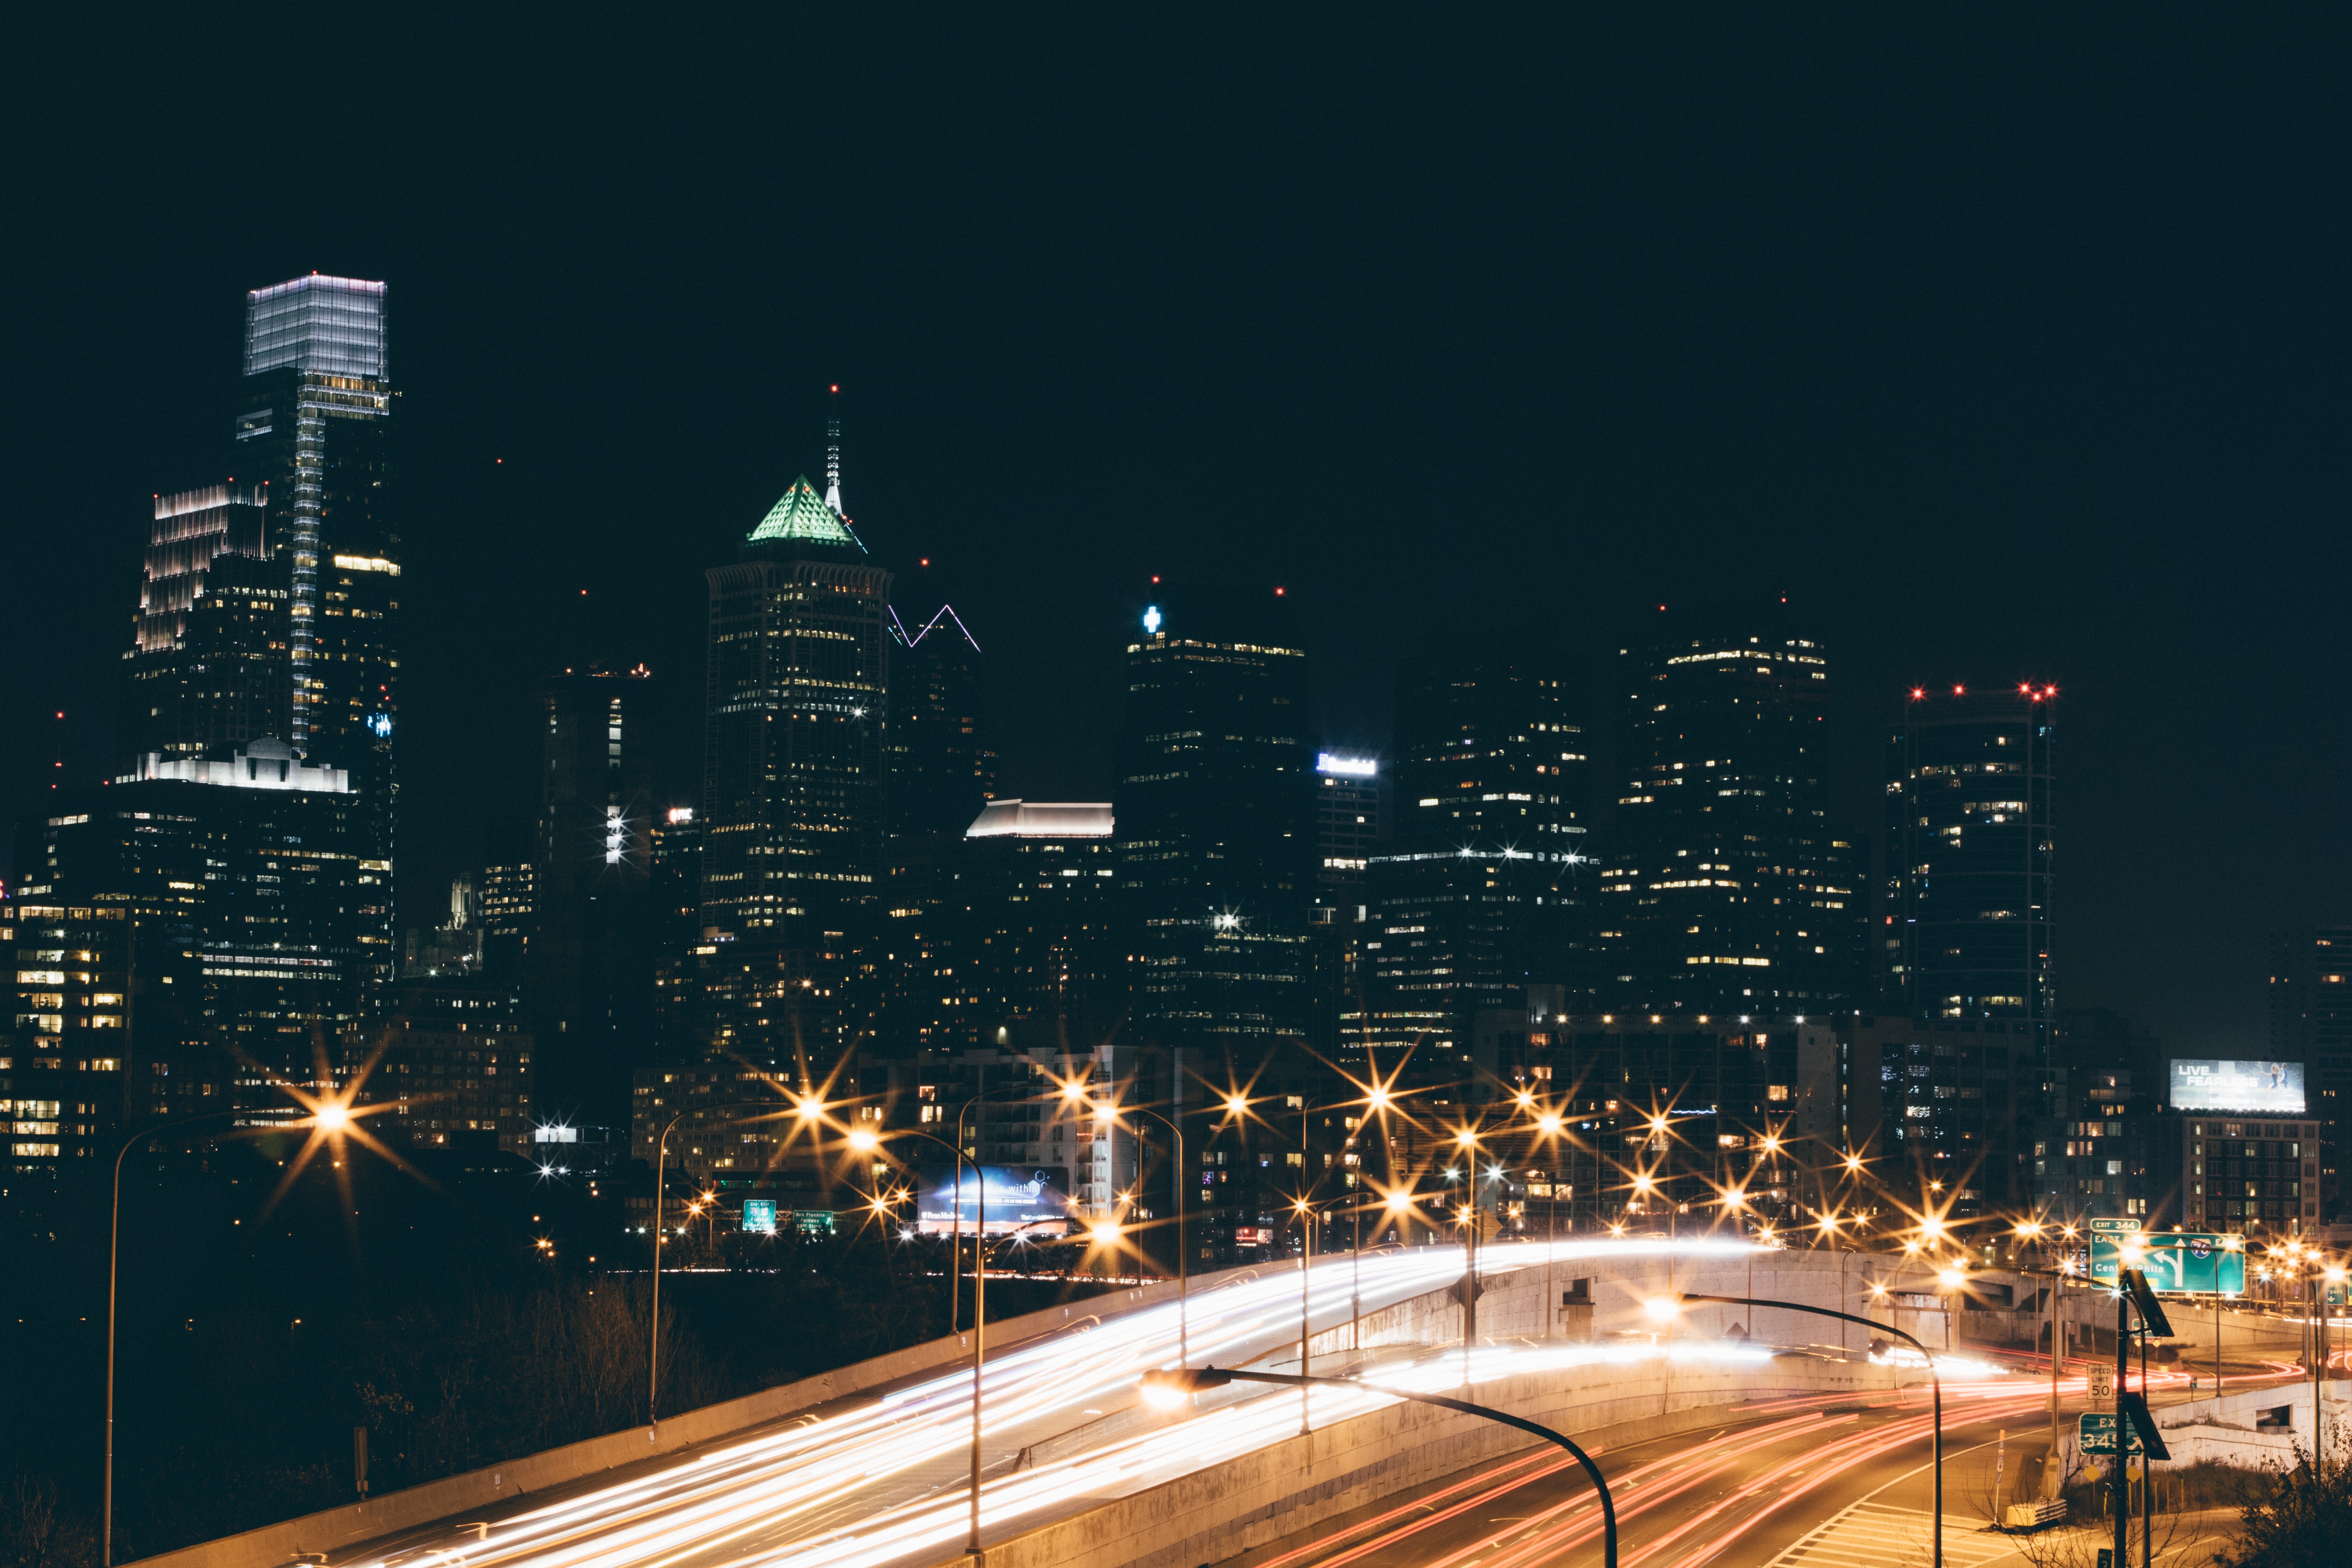
horizon, light, skyline, night, building, city, skyscraper, cityscape, downtown, dusk, evening, landmark, street light, lighting, metropolis, urban area, human settlement, atmosphere of earth, metropolitan area